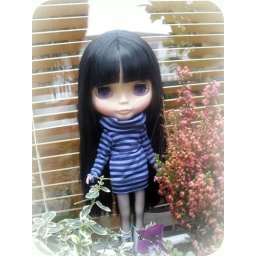
A pic of Satsuki in the flower pot in front of our window. I really like this outfit on her.